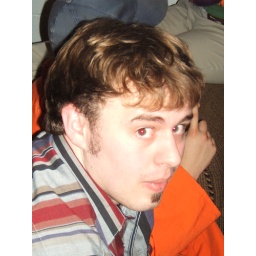
Missing the blue in his red and white eyes